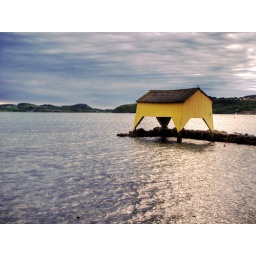
I'm fascinated by this boat house (if that's what it is)